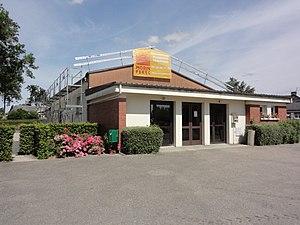
Rocquefort (Seine-Mar.) foyer rural
Rocquefort est une commune française située dans le département de la Seine-Maritime en région Normandie.